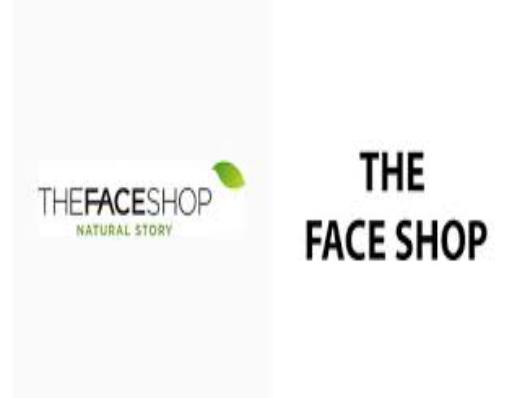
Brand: faceshop
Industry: Necessities